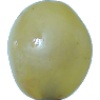
Label: Grape White 1